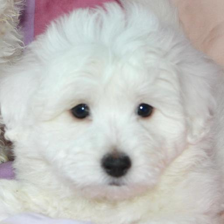
Label: animals